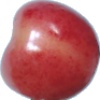
Label: Cherry Rainier 1